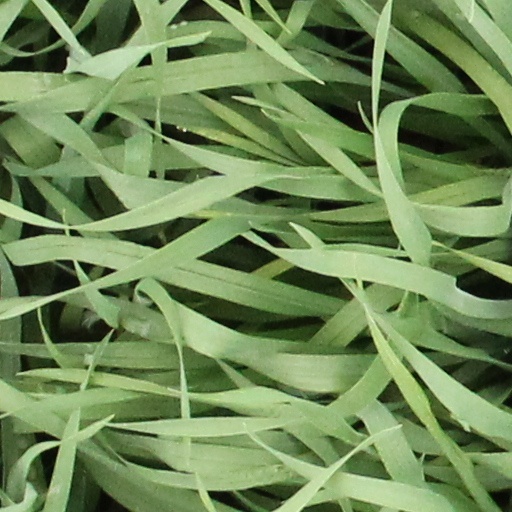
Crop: wheat